Elimination Chamber (2013)

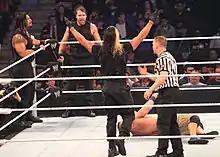
The Shield at the event

Elimination Chamber is a professional wrestling pay-per-view (PPV) produced every February by WWE since 2010. The concept of the event is that one or two main event matches are contested inside the Elimination Chamber, either with championships or future opportunities at championships at stake. The 2013 event was the fourth event under the Elimination Chamber chronology and was scheduled to be held on February 17, 2013, at the New Orleans Arena in New Orleans, Louisiana.